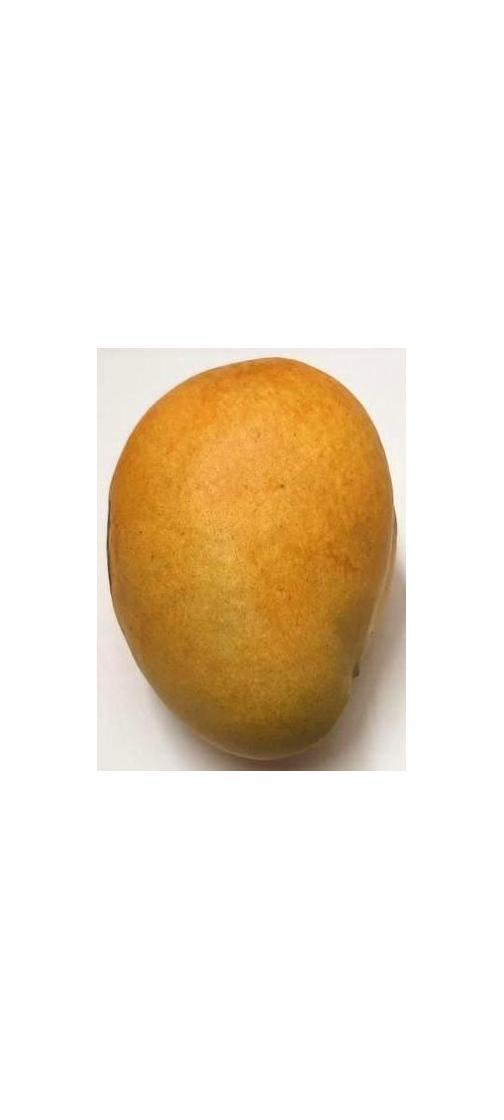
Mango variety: Bari-11